ArcZ RNA

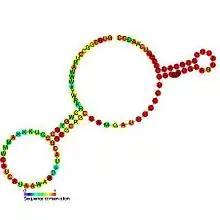
Predicted secondary structure and sequence conservation of ArcZ RNA

In molecular biology the ArcZ RNA (also known as RyhA and SraH) is a small non-coding RNA (ncRNA). It is the functional product of a gene which is not translated into protein. ArcZ is an Hfq binding RNA that functions as an antisense regulator of a number of protein coding genes.